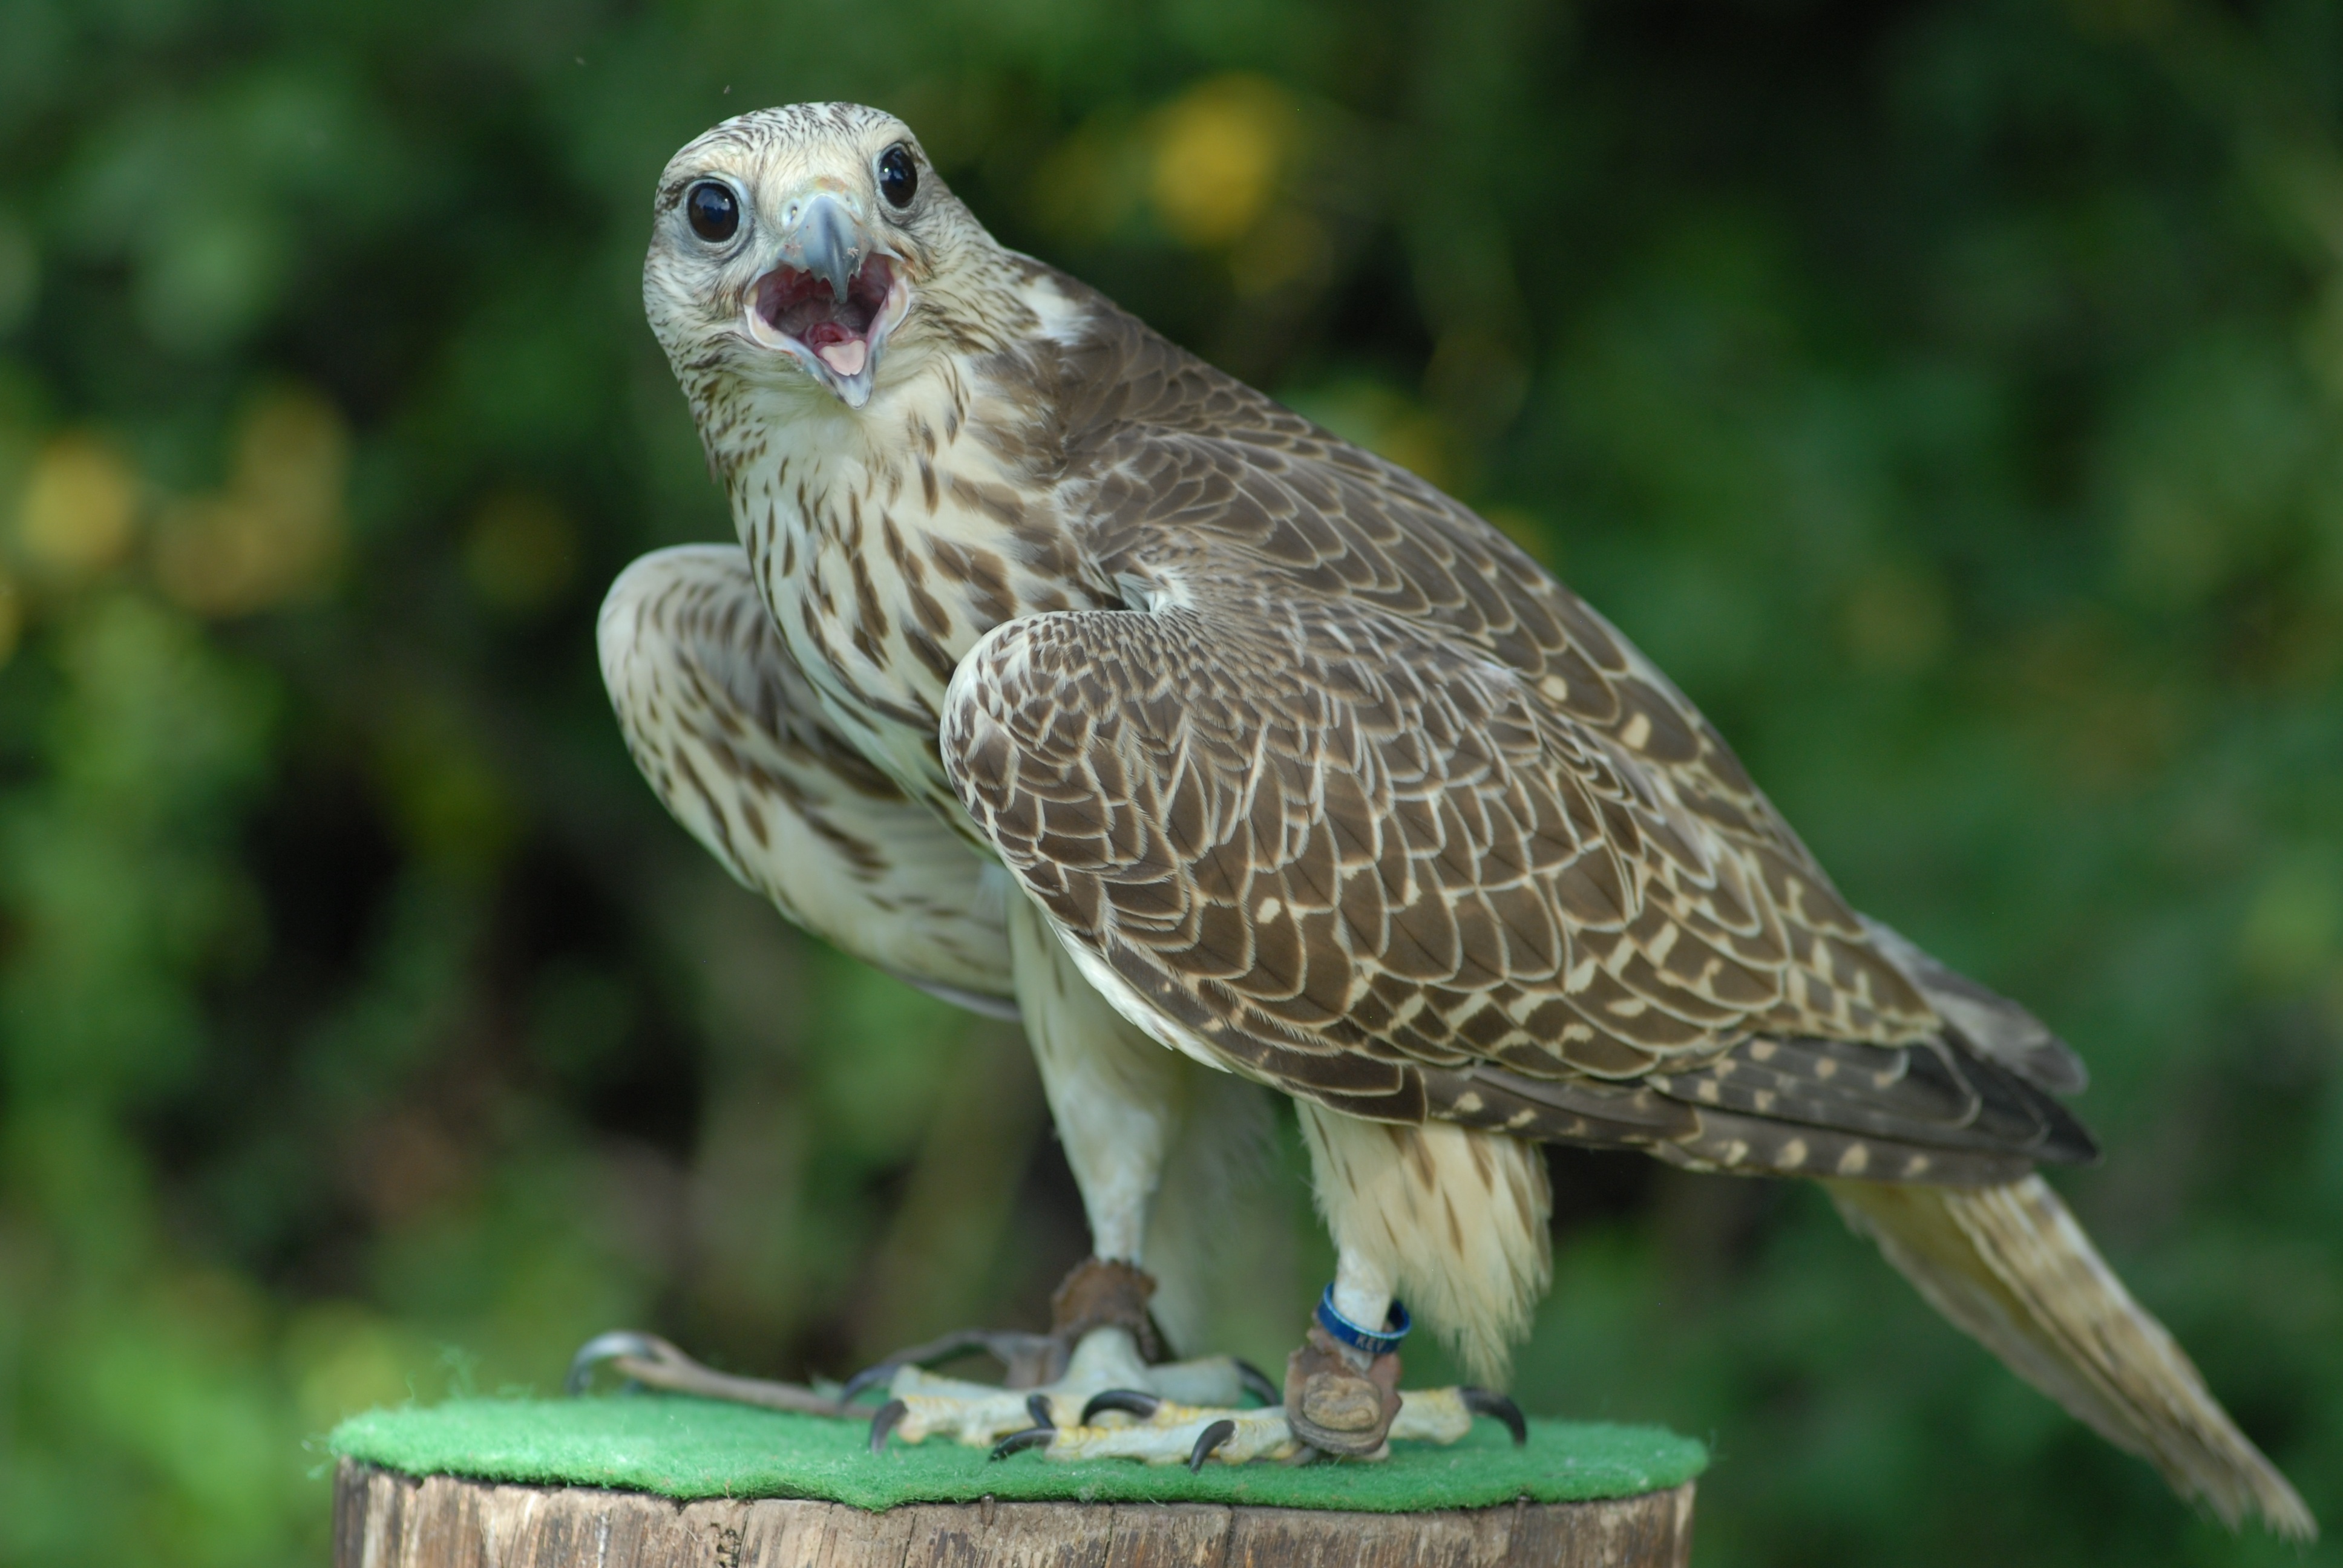
nature, bird, wing, animal, wildlife, wild, beak, freedom, hawk, owl, fauna, raptor, bird of prey, ornithology, feathers, vertebrate, falcon, buzzard